Afghan Geniza

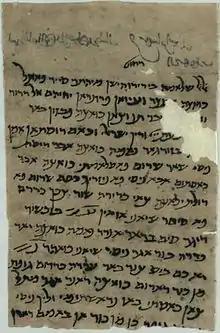
A letter in Judeo-Persian dealing with financial and family matters (Afghan Genizah collection at the National Library of Israel).

The Afghan Geniza (or Genizah) is a collection of hundreds of Jewish manuscript fragments found in a "genizah" in the caves of Afghanistan. The manuscripts include writings in Hebrew, Aramaic, Judeo-Arabic and Judeo-Persian, some of which are 1,000 years old. They specifically date from the early 11th through to the early 13th century. Their existence first became known when local Afghan antiquities dealers began offering them to Israeli institutions in the early 2010s.